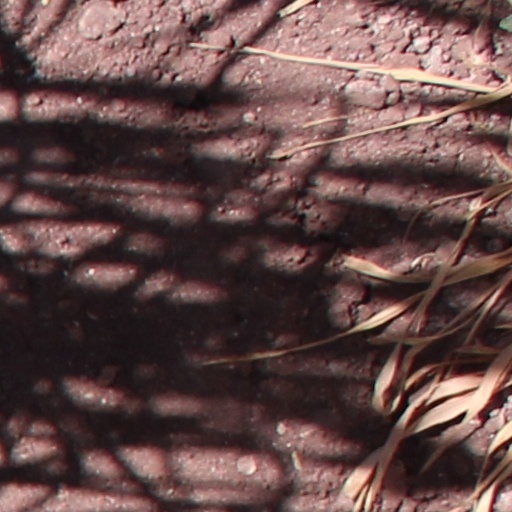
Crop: wheat